Irene (play)

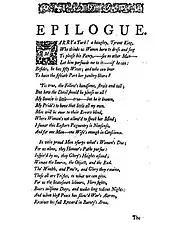
Epilogue of "Irene", first edition 1749

Johnson goes on to emphasise how the pursuit of worldly power tends to corrupt. After Irene has accepted the Sultan's offer and abandoned her religious faith, she falls out with her virtuous friend Aspasia:ASPASIA:Ah! let me rather seek the convent's cell;There where my thoughts, at intervals of pray'r,Descend to range these mansions of misfortune,Oft' shall I dwell on our disastrous friendship,And shed the pitying tear for lost Irene.IRENE:Go, languish on in dull obscurity;Thy dazzled soul with all its boasted greatness,Shrinks at th' o'erpow'ring gleams of regal state,Stoops from the blaze like a degenerate eagle,And flies for shelter to the shades of life.("Irene" III. viii. ll. 93–102)